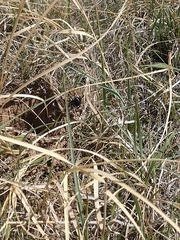
Species: Lactrodectus_hesperus